Major (United States)

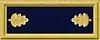
U.S. Army major rank insignia during the 1860s

During the American Civil War the Union Army continued to use the existing titles of rank and rank insignia established for the U.S. Army. After the Southern states seceded and became the Confederacy, the Confederate army retained the same titles of rank as its U.S. counterpart, but developed a new system of rank identification and insignia for its officers.